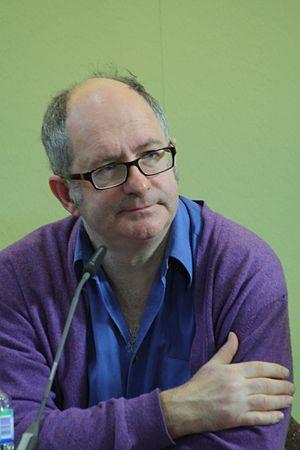
John Lanchester, né le 25 février 1962 à Hambourg, est un journaliste et romancier britannique. Il est né à Hambourg, fut élevé à Hong Kong et reçut son éducation en Angleterre, à Gresham’s School, à Holt, entre 1972 et 1980, puis à St John’s College à Oxford. Il est marié à Miranda Carter, avec qui il a deux enfants, et il vit à Londres.